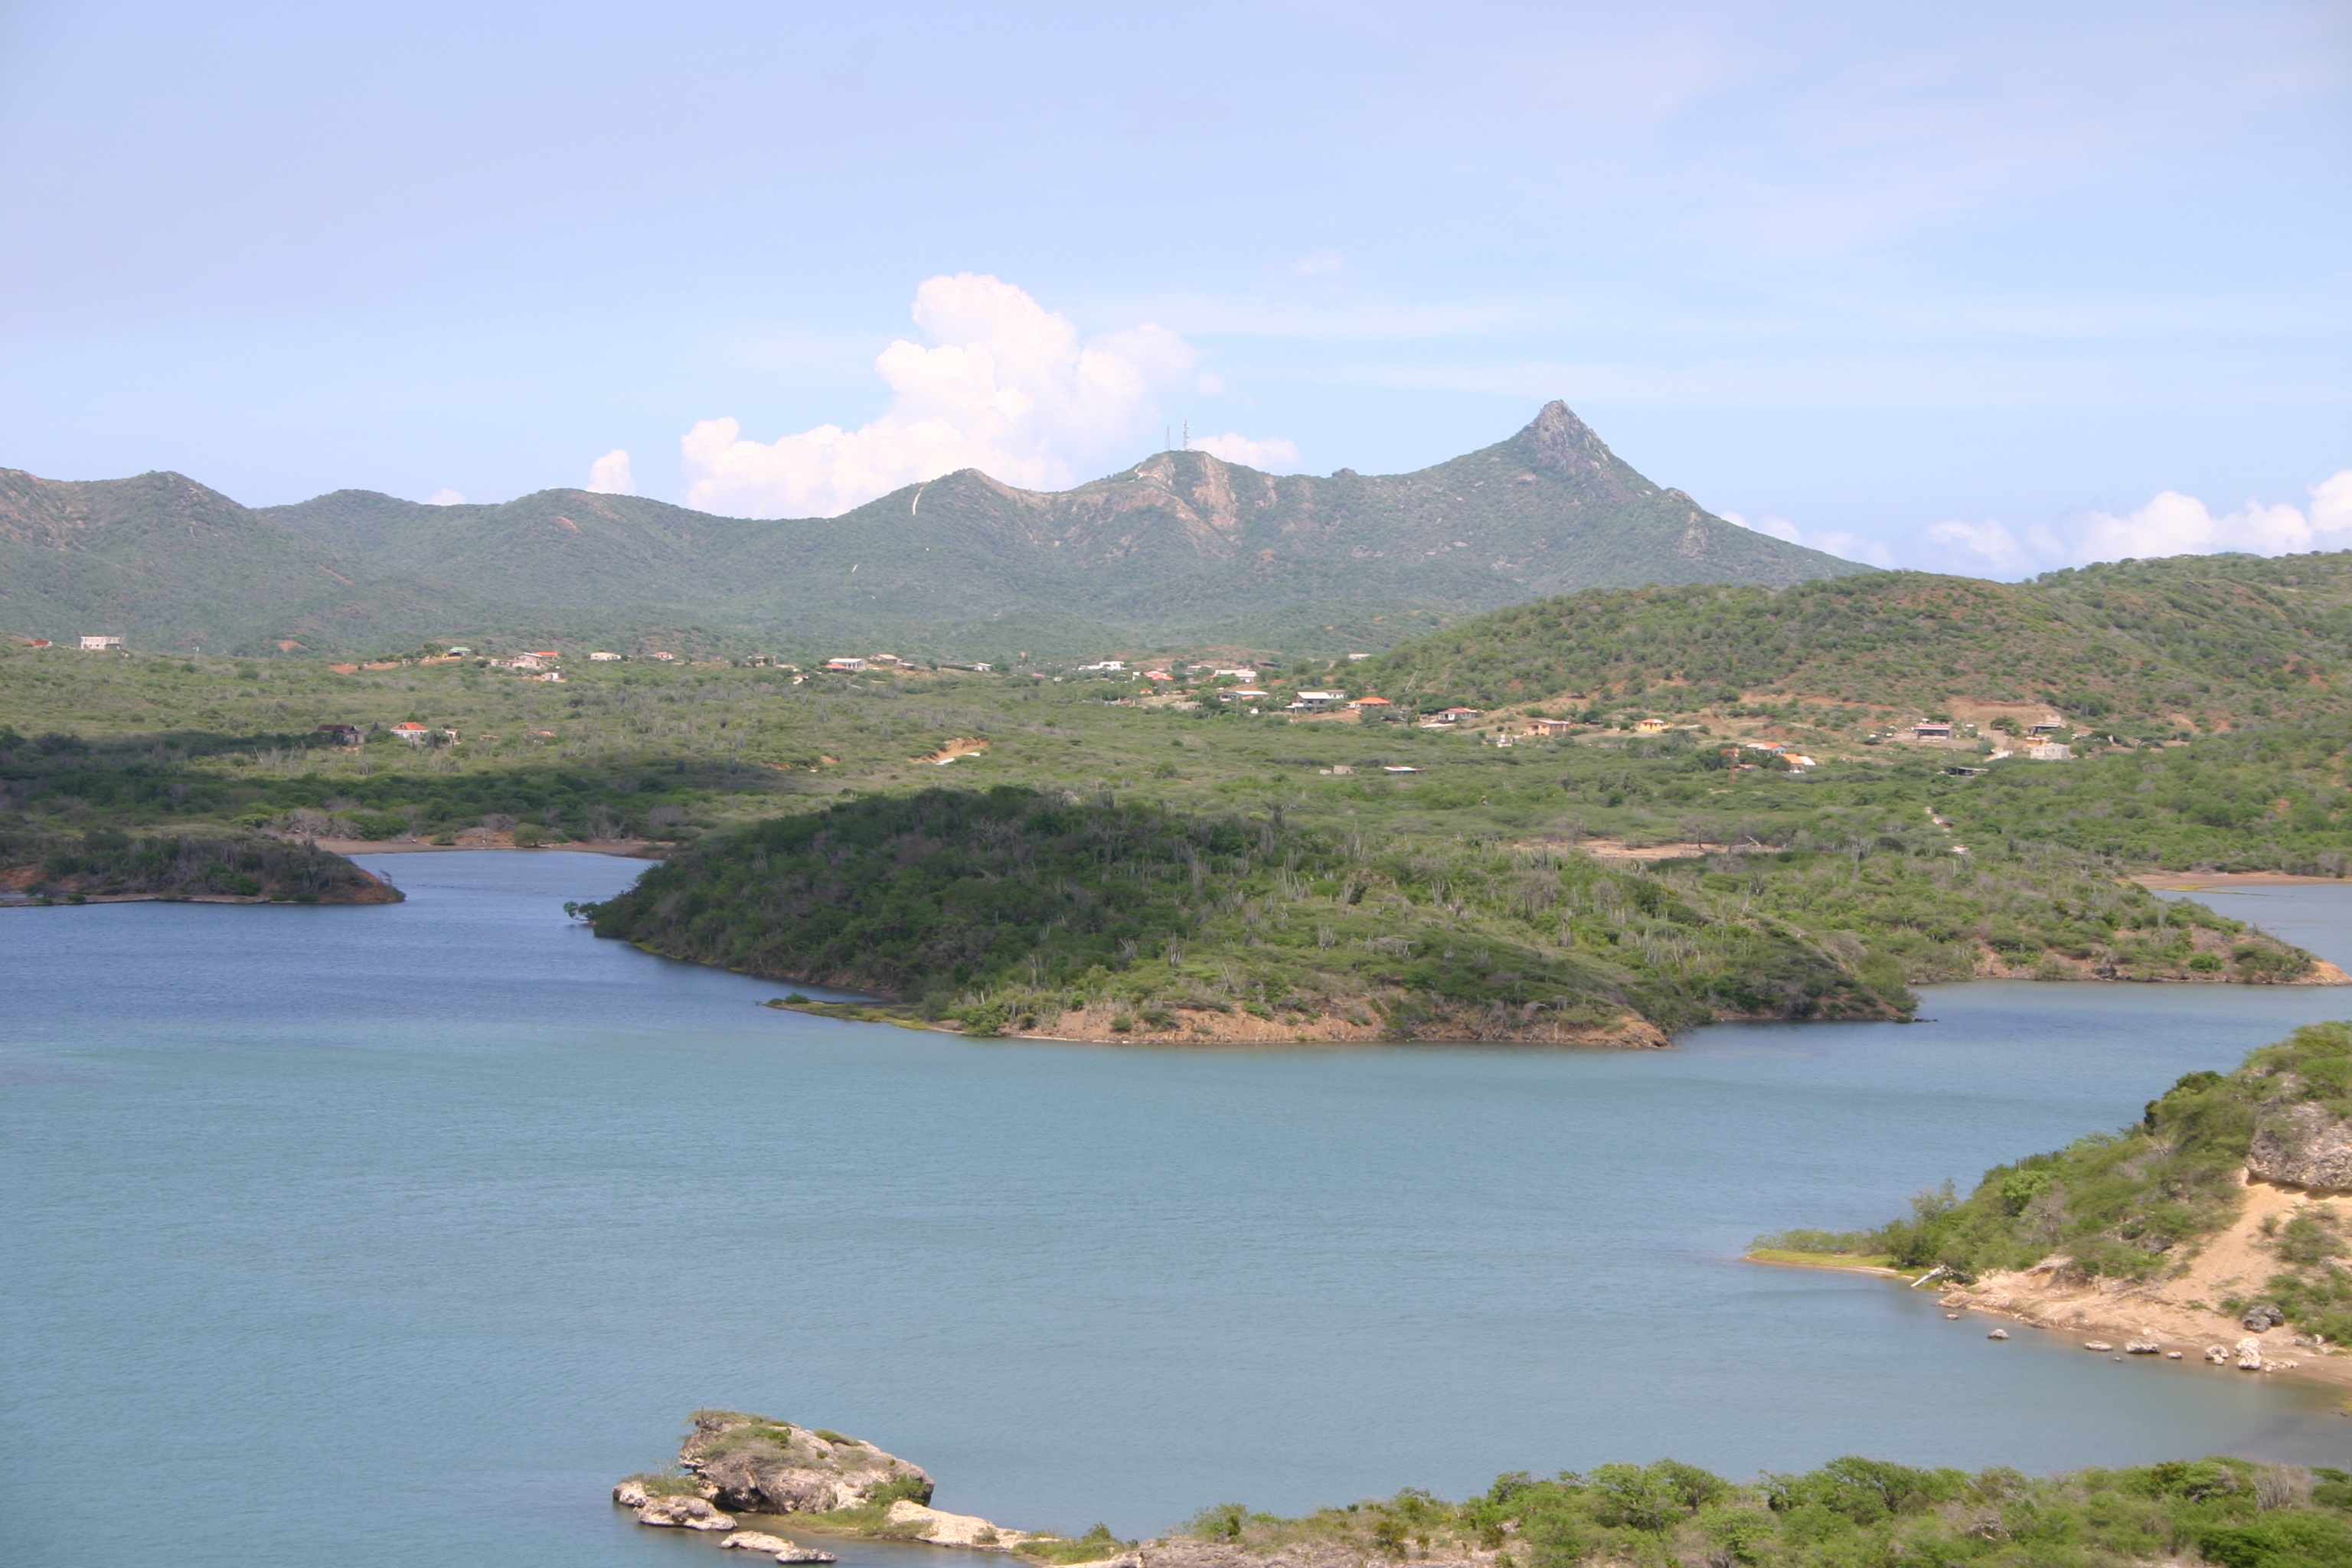
landscape, sea, coast, mountain, shore, lake, river, cove, lagoon, bay, reservoir, terrain, body of water, loch, estuary, cape, landform, curacao, geographical feature, christofferberg